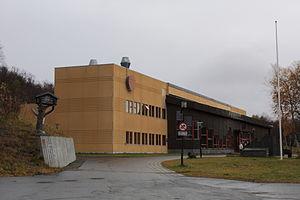
Le musée Savio est un musée d'art situé à Kirkenes, en Norvège, consacré à John Savio.